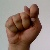
The image shows a hand gesture representing the letter 'T' in Indian Sign Language.